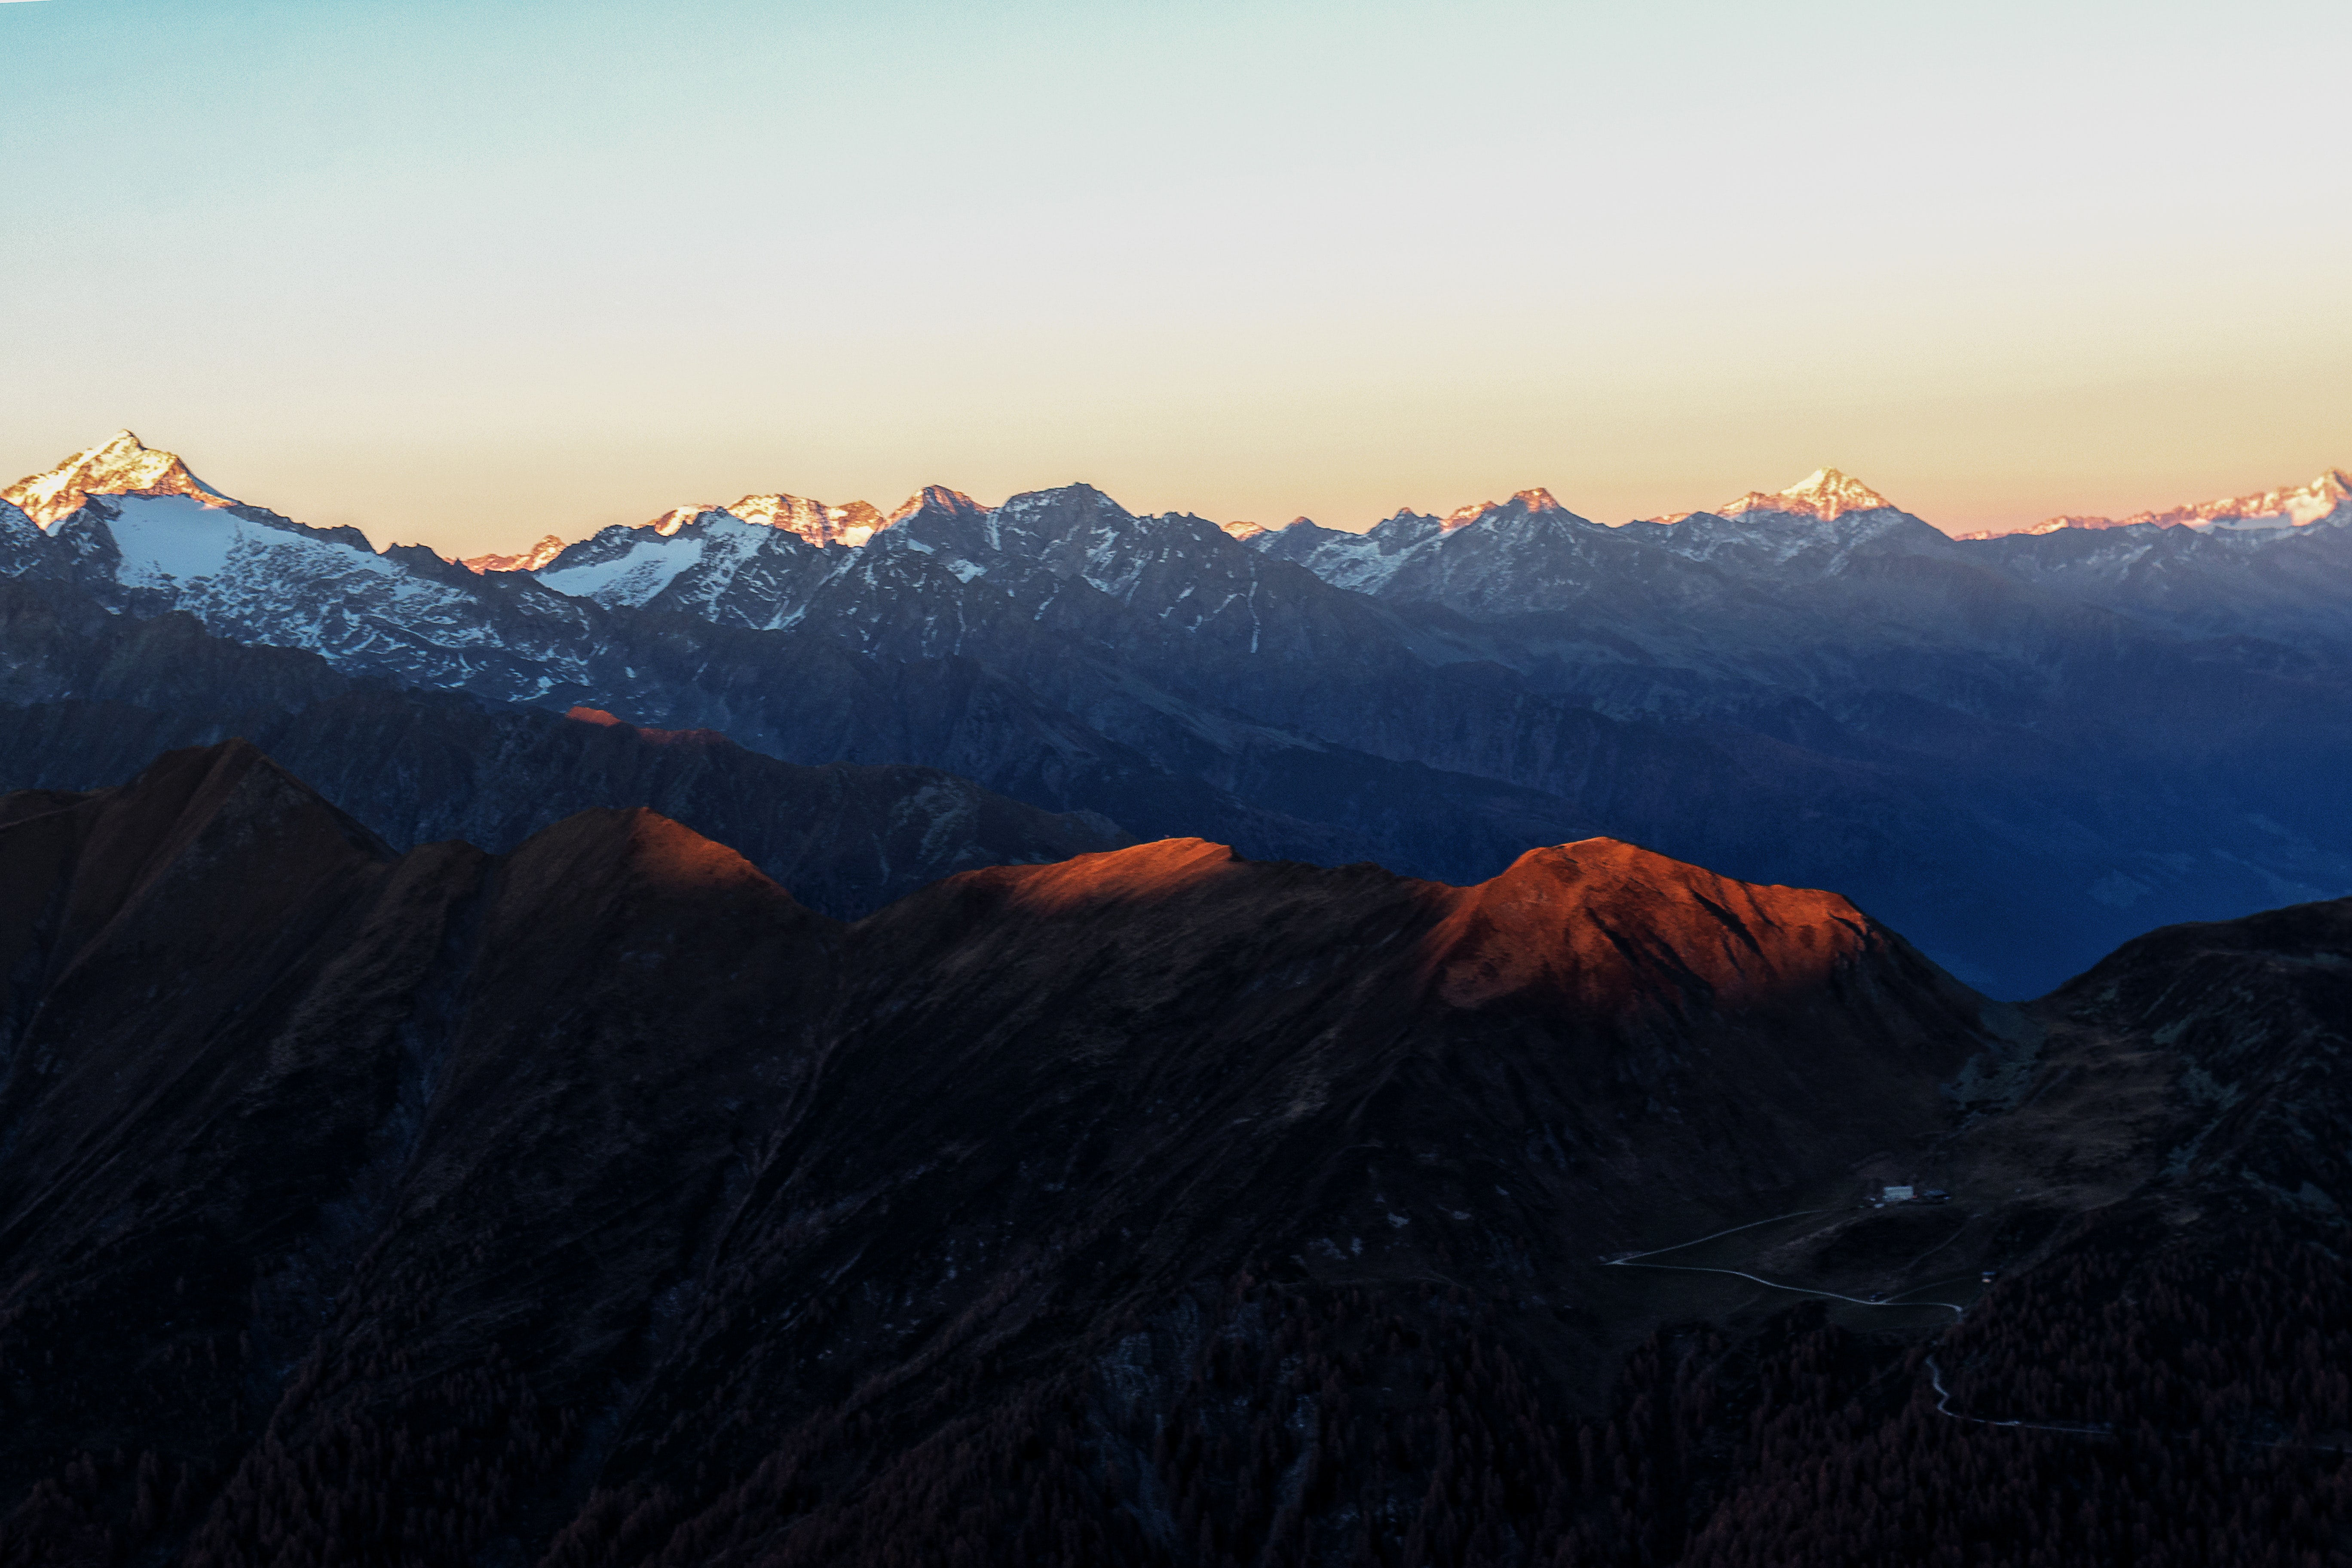
mountainous landforms, mountain, mountain range, sky, ridge, nature, highland, alps, wilderness, hill, morning, summit, massif, atmospheric phenomenon, fell, evening, horizon, cloud, mount scenery, hill station, atmosphere, sunlight, sunrise, landscape, national park, dusk, afterglow, valley, sunset, terrain, dawn, photography, geological phenomenon, ar te, winter